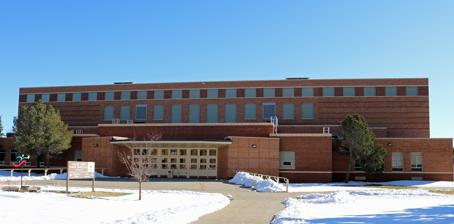
Building: Storey Gymnasium
Country: United States of America
Year built: 1950
United States historic place Storey Gymnasium U.S. National Register of Historic Places Storey Gymnasium in 2016 Show map of Wyoming Show map of the United States Location 2811 House Ave., Cheyenne, Wyoming Coordinates 41°8′43″N 104°49′5″W / 41.14528°N 104.81806°W / 41.14528; -104.81806 Area 2.5 acres (1.0 ha) Built 1950 ( 1950 ) Built by Hancock, Loren Architect Porter and Bradley Architectural style Modern MPS Public Schools in Cheyenne, Wyoming MPS NRHP reference No. 05000707 Added to NRHP August 22, 2005 Storey Gymnasium , also known as Cheyenne High School Gymnasium , was built in 1953 on the campus of Central High School in Cheyenne, Wyoming , United States. The brick gymnasium was designed by Cheyenne architect Frederic Hutchinson Porter to include additional functions associated with the school's ROTC program, with an armory, rifle range and drill halls in addition to classrooms, shops and music spaces. The contractor was Loren Hancock, who built it at a cost of $646,611.66. It was named for William Storey, a member of the school Board of Trustees. When East High School was built in 1965 the facility was shared between East and Central. The two-story brick building measures about 240 feet (73 m) by 180 feet (55 m). It features plain surfaces and uninterrupted horizontal lines without ornamentation beyond horizontal brick features in the upper portion. The center section houses a gymnasium illuminated by glass block windows set in a clerestory. It seated 4,500 for basketball when it first opened and is still in use for sporting events, circuses, graduation ceremonies, and other special events. Storey Gymnasium was placed on the National Register of Historic Places on August 22, 2005. In September 2016, the gymnasium seating was replaced with all black seats. References